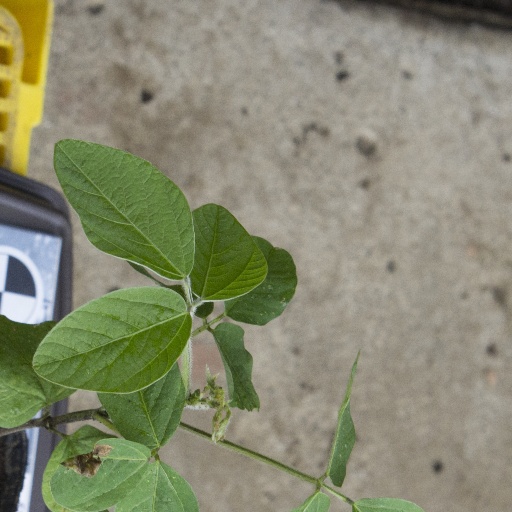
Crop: soybean